Great Church

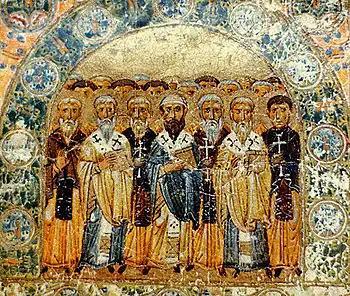
The "Church Fathers" in an 11th-century depiction from Kyiv

The term "Great Church" is used in the historiography of early Christianity to mean the period of about 180 to 313, between that of primitive Christianity and that of the legalization of the Christian religion in the Roman Empire, corresponding closely to what is called the Ante-Nicene Period. "It has rightly been called the period of the Great Church, in view of its numerical growth, its constitutional development and its intense theological activity."